Stephen I Lackfi

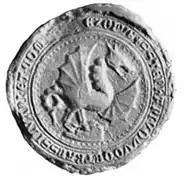
Seal of Stephen I Lackfi, 1348

Stephen (I) Lackfi (13051353) was an influential Hungarian nobleman and a successful military leader in the Kingdom of Hungary. He played a significant role in the Neapolitan campaigns of Louis the Great.